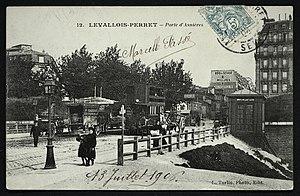
Levallois-Perret.Porte d'Asnières
La porte d'Asnières est une importante porte de Paris située dans le 17ᵉ arrondissement. Elle doit son nom sa proximité avec la ville d'Asnières-sur-Seine.
L'avenue de la Porte-d'Asnières est une voie du 17ᵉ arrondissement de Paris, en France.